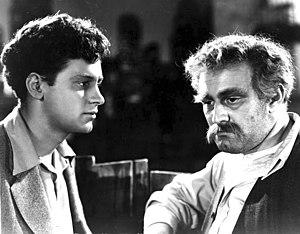
L'Esclave aux mains d'or est un film américain réalisé par Rouben Mamoulian et sorti en 1939.
William Perlberg est un producteur de cinéma américain, né Wolf Perelberg le 22 octobre 1900 à Łódź, mort le 31 octobre 1968 à Los Angeles.